Hook 'Em

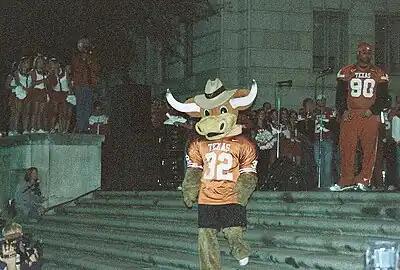
The mascot before the 2014 costume redesign

In January 1975, Steven “Sox” Sockler (BBA ‘76, MBA ‘78) attended a basketball game against the University of Houston at Gregory Gym. The Cougars brought their costume mascot. Sockler questioned why the Longhorns did not have their own costumed mascot, and his friends at the game challenged him to create one. In April 1975, Sockler proposed the idea to the University Spirit Committee chaired by Wally Pryor. The committee told Sockler to return the next fall semester with a completed costume and it would be considered.